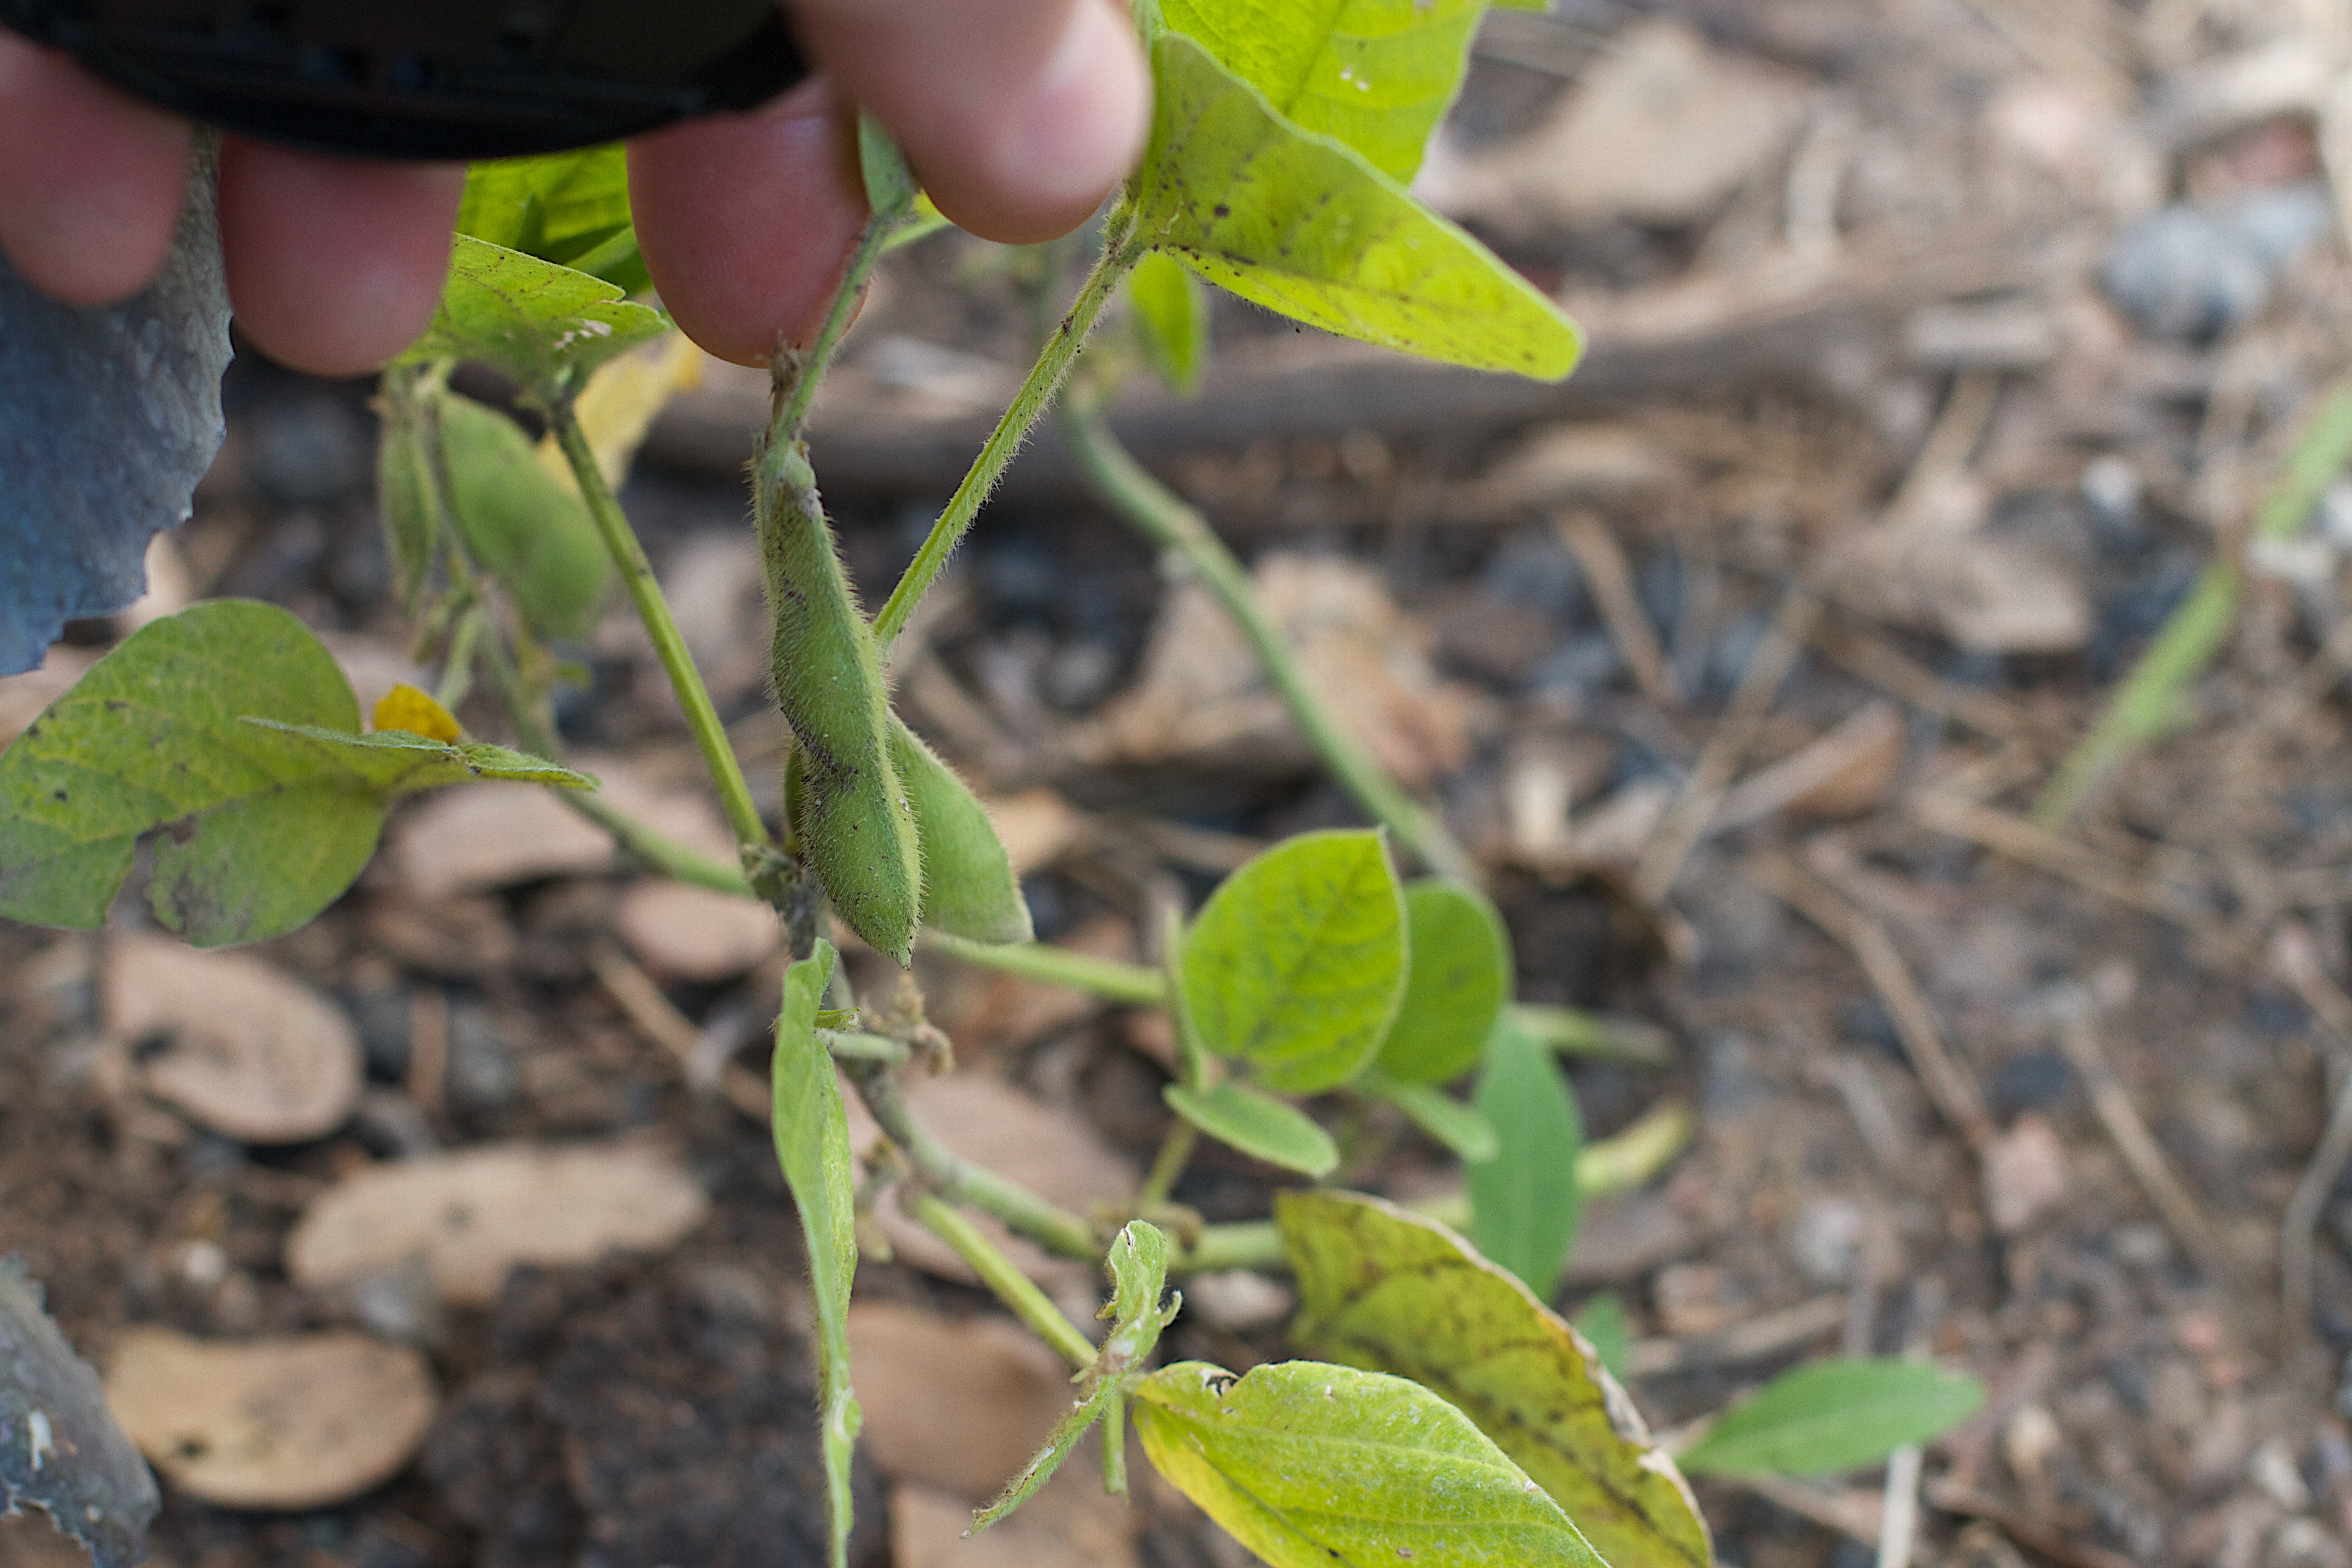
plant, leaf, flower, wildlife, food, green, produce, vegetable, crop, soil, botany, agriculture, garden, flora, wildflower, shrub, flowering plant, annual plant, land plant